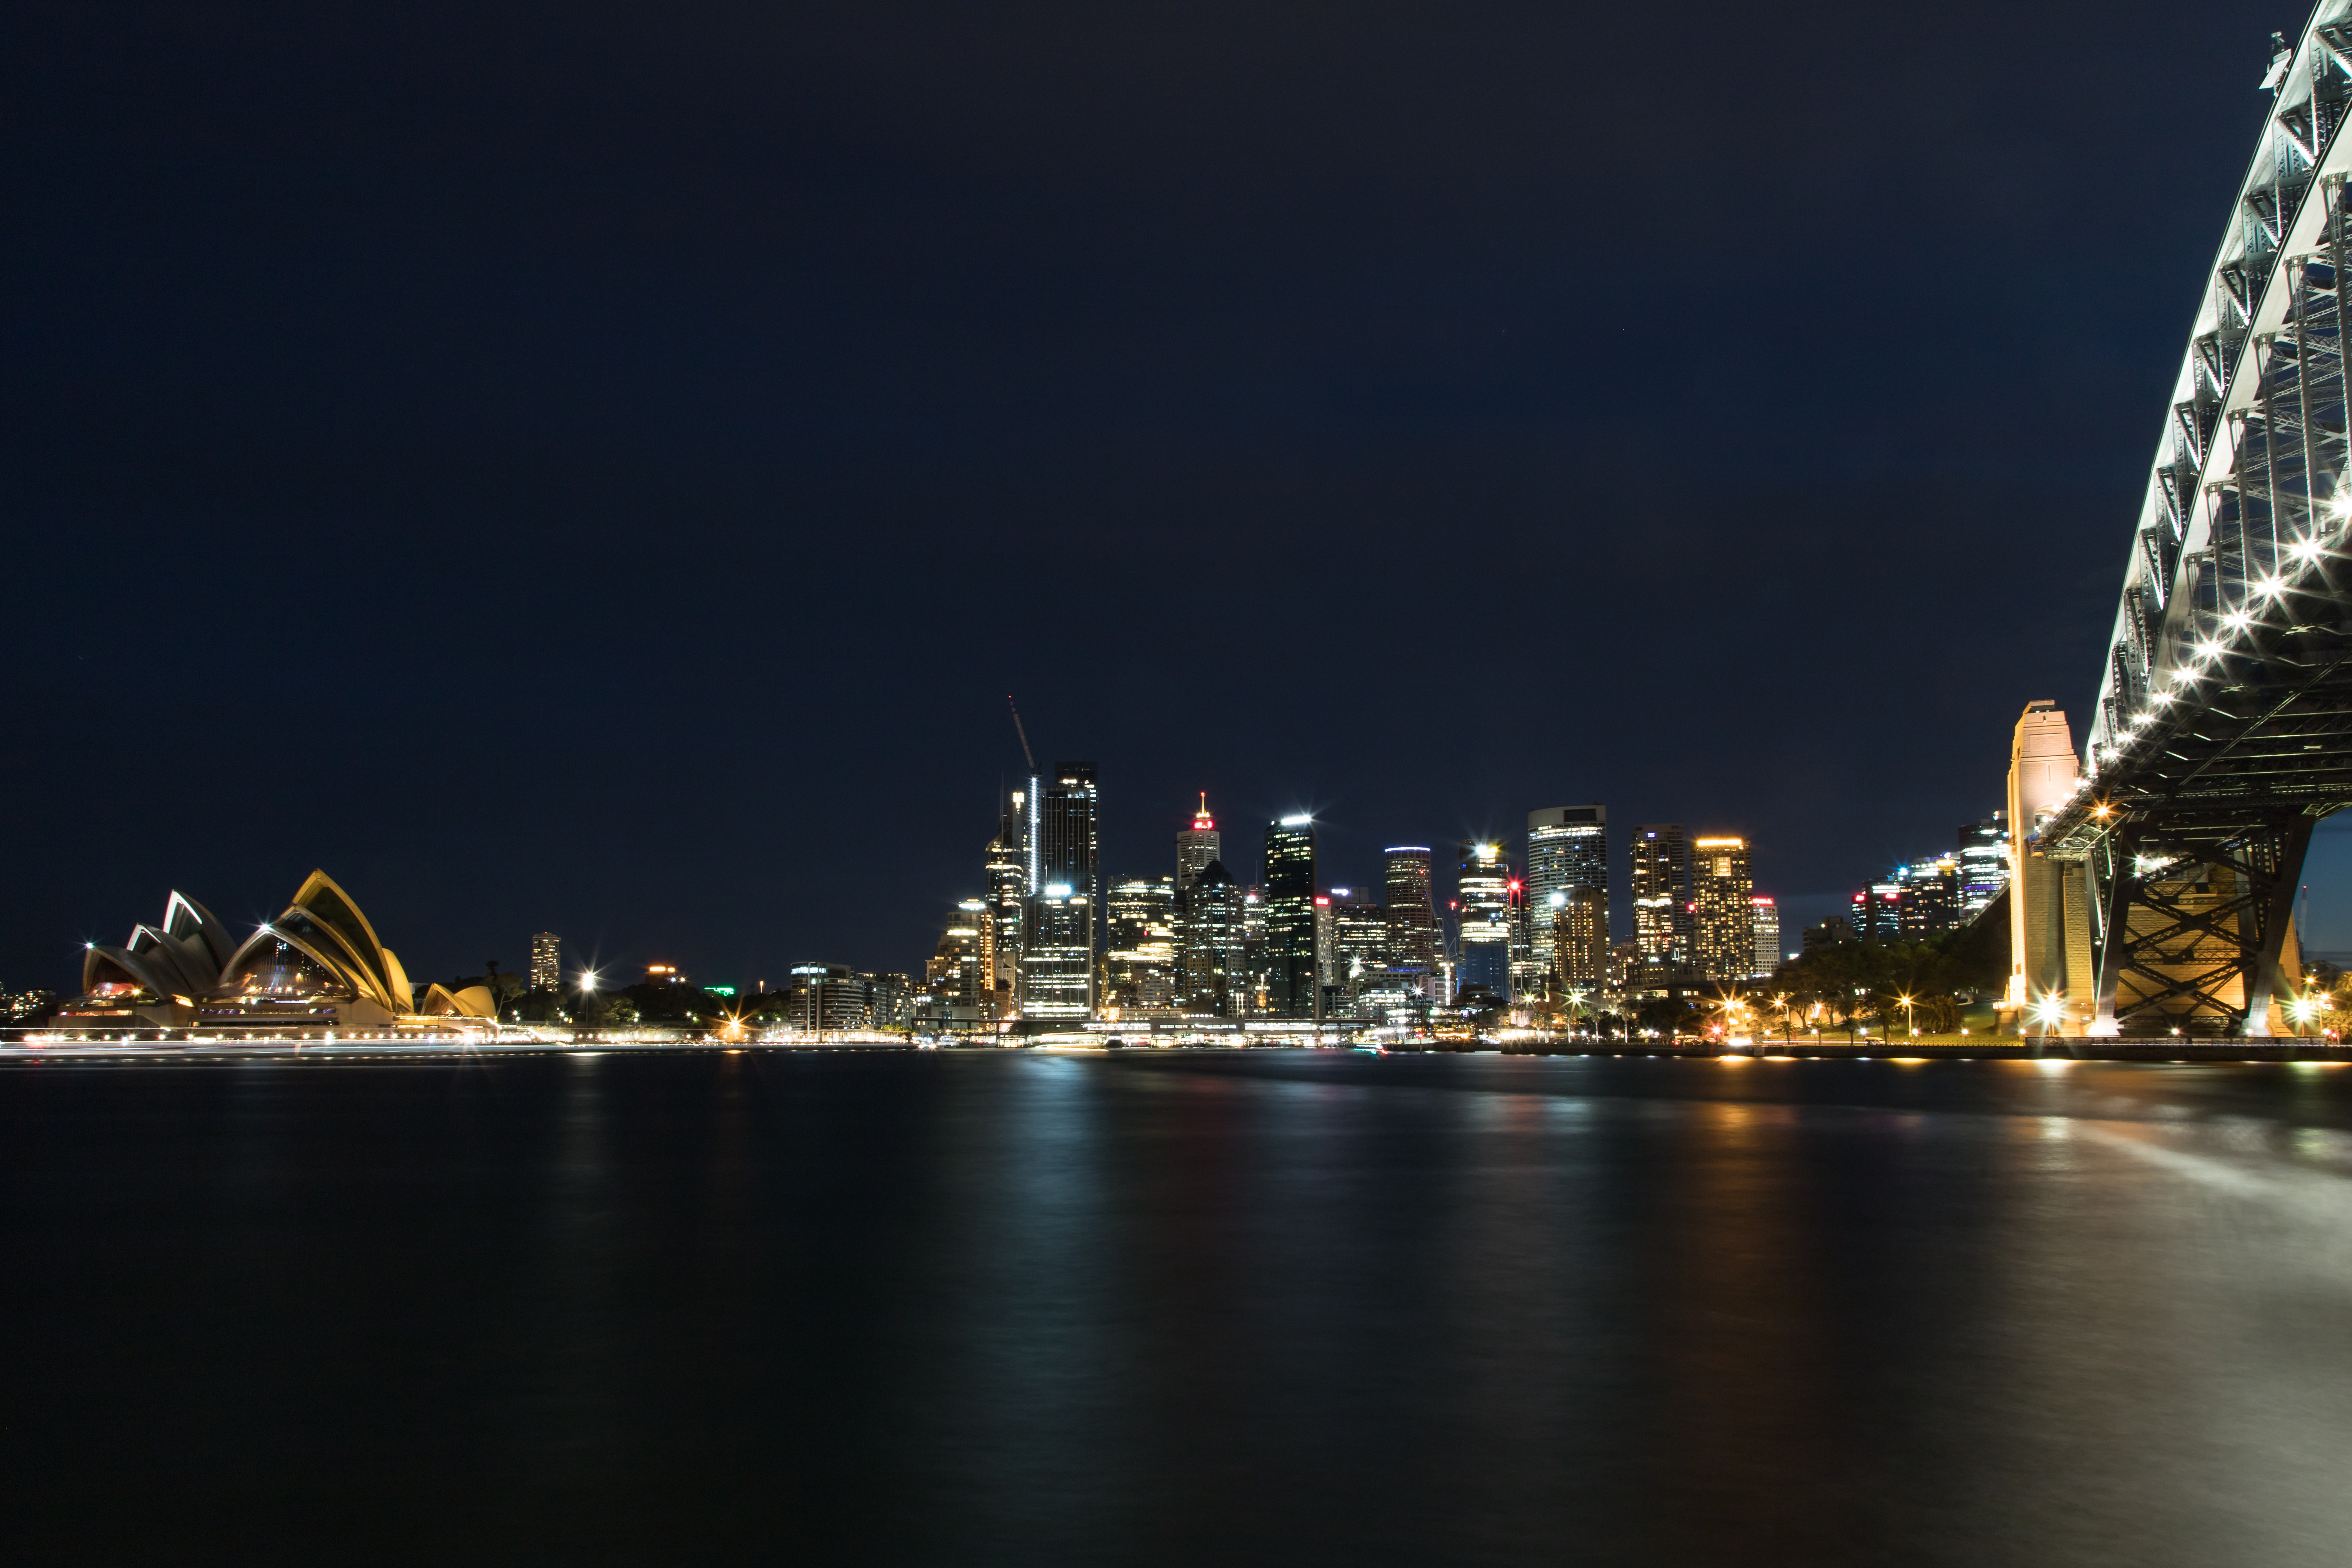
sydney, harbour, city, cityscape, metropolitan area, reflection, skyline, night, urban area, metropolis, landmark, water, sky, skyscraper, downtown, tourist attraction, lighting, tower block, daytime, evening, dusk, bridge, tower, river, building, computer wallpaper